Doppelganger (Arrow)

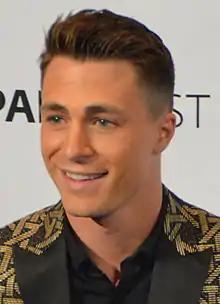
Colton Haynes returned in this episode as Roy Harper

In December 2017, it was announced that Colton Haynes was returning as his character of Roy Harper after an absence since his last guest appearance in "Unchained" since leaving in the third season. Arrow executive producers said, "We're thrilled to announce that Colton Haynes will be reprising his role as Roy Harper. Roy is called back to Star City to help resolve an urgent matter with high stakes for the team. His short visit turns into something surprising when he reunites with Thea and sparks a change in both of their lives that will have long-lasting consequences..." It was also revealed that he would have a short arc beginning in this episode.